Luisenschule (Posen)

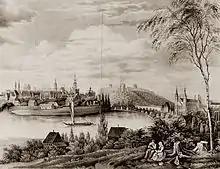
Posen, 1830s

Once Luisenstiftung found itself in financial dire straits in the mid-1830s it was rescued by a thousand-thaler donation of princess Louise. It was again the princess who approached the new duke-governor, Eduard von Flotwell, and made sure that premises taken over from the freshly secularized Benedictine order were granted to the foundation; in 1836 Luisenschule moved into the at , at that time at another corner of the Market Square. The foundation board carried out major refurbishment works, currently criticized by historians; of little value in terms of adopting the building for educational purposes, the works did away with historical architectural legacy and produced heavy financial burden for the Luisenstiftung balance sheet. However, the Radziwiłł family kept supporting the foundation until the couple left Posen in 1836.